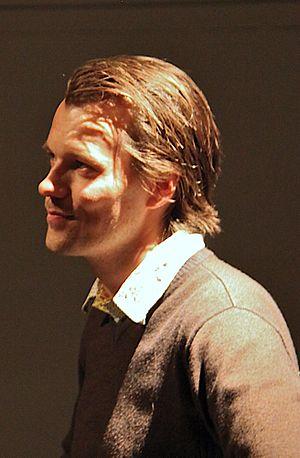
John Erik Kaada, né le 28 juillet 1975 à Stavanger, est un musicien et compositeur norvégien. Il a beaucoup travaillé à la composition de musiques de films. Il joue aussi dans le groupe Cloroform et a participé à nombre d'autres collaborations musicales, notamment avec le chanteur américain Mike Patton.